Zirə

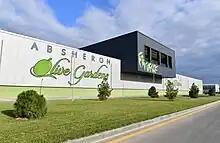
Olive oil and table olive products processing plant in Zira settlement

Zira is famous with its tasty tomatoes in Baku. Also recently olive trees planted in settlement. The olive oil and table olive products processing plant "Absheron Olive Gardens" is opened in Zira.